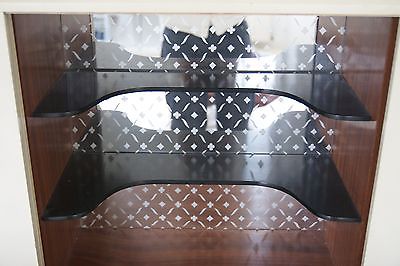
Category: cabinet